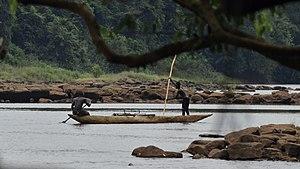
Le Mbomou ou Bomu est une rivière d'Afrique centrale qui coule en République centrafricaine et en République démocratique du Congo. C'est un affluent important de l'Oubangui dont il constitue la branche source droite, l'Uélé en constituant la branche gauche. C'est donc un sous-affluent du Congo.